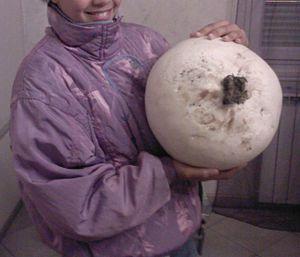
La Vesse-de-loup géante, appelée aussi Lycoperdon géant, Boviste géant ou Tête de mort, est une spectaculaire espèce de champignon de la famille des Agaricaceae.